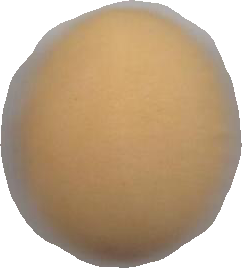
Variety: Dega